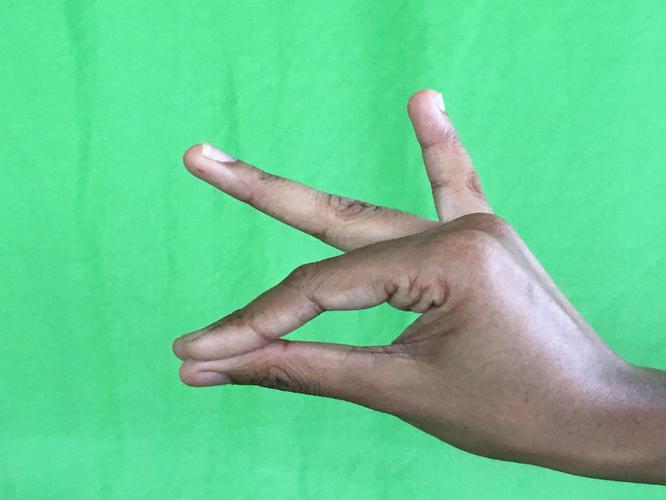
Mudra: Katakamukha_1
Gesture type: single_hand